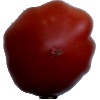
Label: tomato_heart